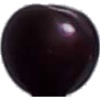
Label: Cherry Wax Black 1